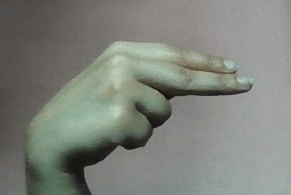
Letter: ain